Venetian Lagoon

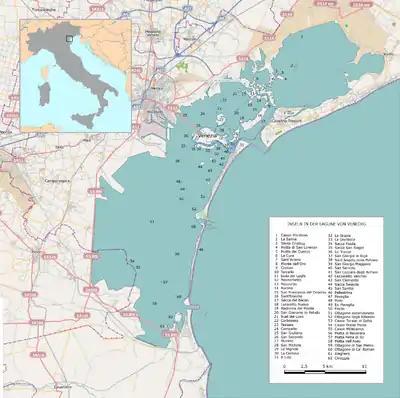
The Venetian Lagoon Islands

Cruise ships crossing the Venetian Lagoon have contributed to air pollution, surface-water pollution, decreased water quality, erosion, and loss of landscape.